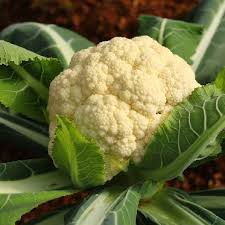
Waste category: biological